Milton Ross

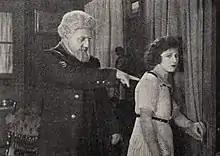
Ross and Ora Carew in "The Girl from Rocky Point" (1922)

Milton Ross (December 2, 1876 – September 6, 1941) was an American film actor. He appeared in more than 60 films between 1914 and 1948.